Hama (company)

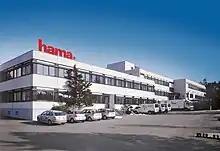
View to administration building of Hama GmbH & Co KG

Hama GmbH & Co KG is a German distributor of consumer electronics specialising in accessories. The company acts as a distributor of various product ranges in photo, video, audio, multimedia, computer and telecommunications.